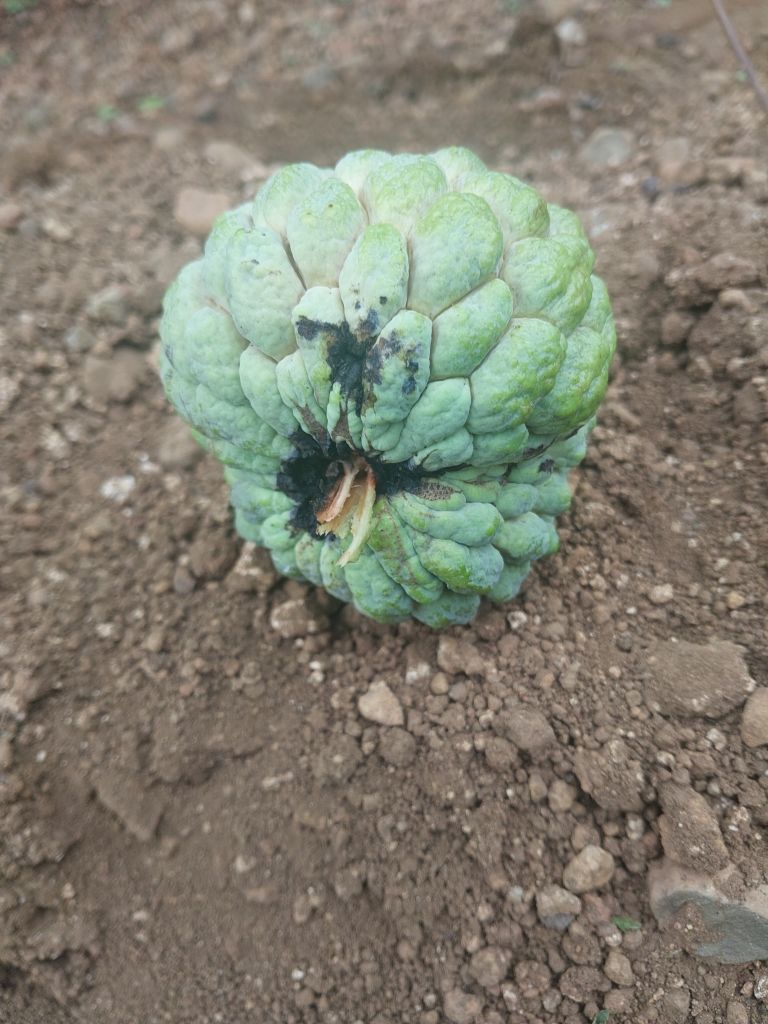
Disease label: Blank Canker